Australian Labor Party

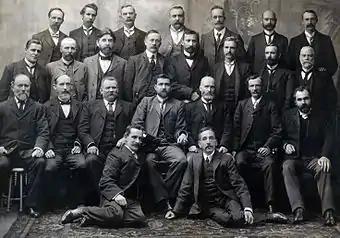
Group photograph of federal Labour Party MPs elected to the House of Representatives and Senate at the inaugural 1901 election

The Australian Labor Party has its origins in the Labour parties founded in the 1890s in the Australian colonies prior to federation. Labor tradition ascribes the founding of Queensland Labour to a meeting of striking pastoral workers under a ghost gum tree (the Tree of Knowledge) in Barcaldine, Queensland in 1891. The 1891 shearers' strike is credited as being one of the factors for the formation of the Australian Labor Party. On 9 September 1892 the "Manifesto of the Queensland Labour Party" was read out under the well known Tree of Knowledge at Barcaldine following the Great Shearers' Strike. The State Library of Queensland now holds the manifesto; in 2008 the historic document was added to UNESCO's Memory of the World Australian Register and, in 2009, the document was added to UNESCO's Memory of the World International Register. The Balmain, New South Wales branch of the party claims to be the oldest in Australia. However, the Scone Branch has a receipt for membership fees for the Labour Electoral League dated April 1891. This predates the Balmain claim. This can be attested in the Centenary of the ALP book. Labour as a parliamentary party dates from 1891 in New South Wales and South Australia, 1893 in Queensland, and later in the other colonies.